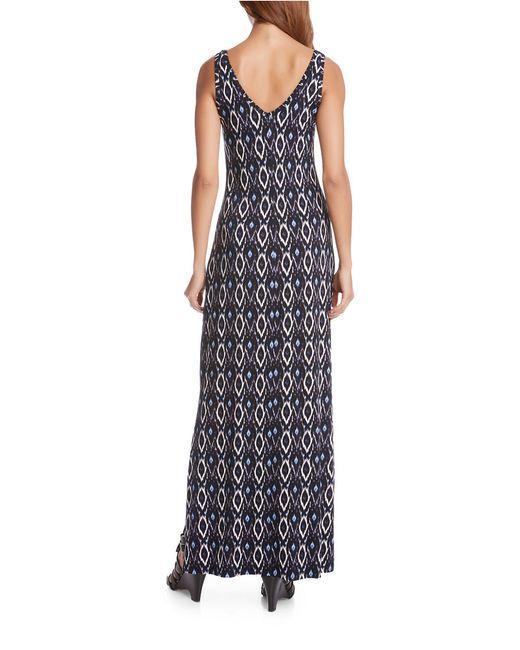
blau bedrucktes langes ärmelloses Abendkleid